Leipzig-Miltitz station

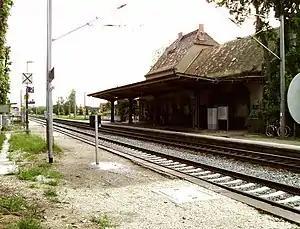
2012

Leipzig-Miltitz station is a railway station in Leipzig, the largest city in Saxony, Germany, located in the "Miltitz" district, in the west of the city.